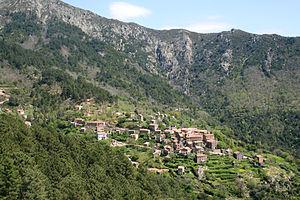
Rosazia France (Corse du Sud), le village dans son cirque de montagnes.
Rosazia est une commune française située dans la circonscription départementale de la Corse-du-Sud et le territoire de la collectivité de Corse. Elle appartient à l'ancienne piève de Cruzini.